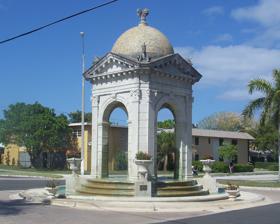
Building: Fulford-by-the-Sea Monument
Country: United States of America
Year built: 1925
United States historic place Fulford by the Sea Entrance U.S. National Register of Historic Places Show map of Miami Show map of Florida Show map of the United States Location North Miami Beach, Florida Coordinates 25°56′05″N 80°09′15″W / 25.934722°N 80.154167°W / 25.934722; -80.154167 Built 1925 Architect Harry J. Beshgetoorian NRHP reference No. 10000937 Added to NRHP November 29, 2010 The Fulford-By-The-Sea Monument is a historic fountain in North Miami Beach, Florida . It was built in 1925 as part of the development project by the Fulford-by-the-Sea Company. The fountain was one of the largest built in South Florida in the 1920s. There were intended to be four other similar fountains at other access points to the development. However, the Great Miami Hurricane of 1926 and the end of the Florida land boom prevented their construction. The fountain is a Dade Historical Site and its image is part of the North Miami Beach city logo. On November 29, 2010, it was added to the National Register of Historic Places as Fulford by the Sea Entrance . External links Wikimedia Commons has media related to Fulford by the Sea Entrance . References